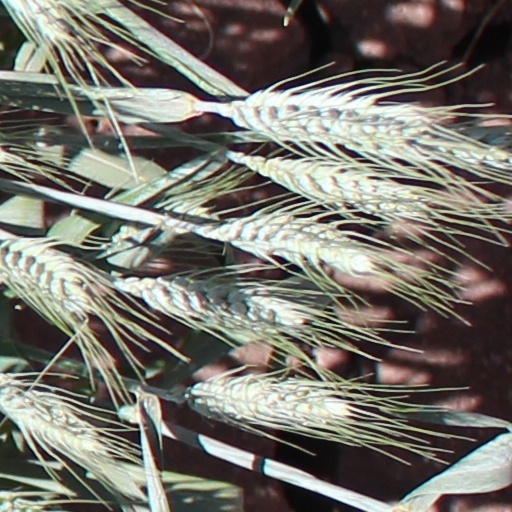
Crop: wheat